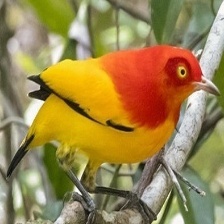
Species: FLAME BOWERBIRD
Scientific name: SERICULUS ARDENS